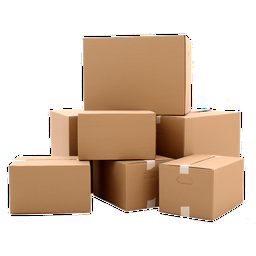
Label: cardboard